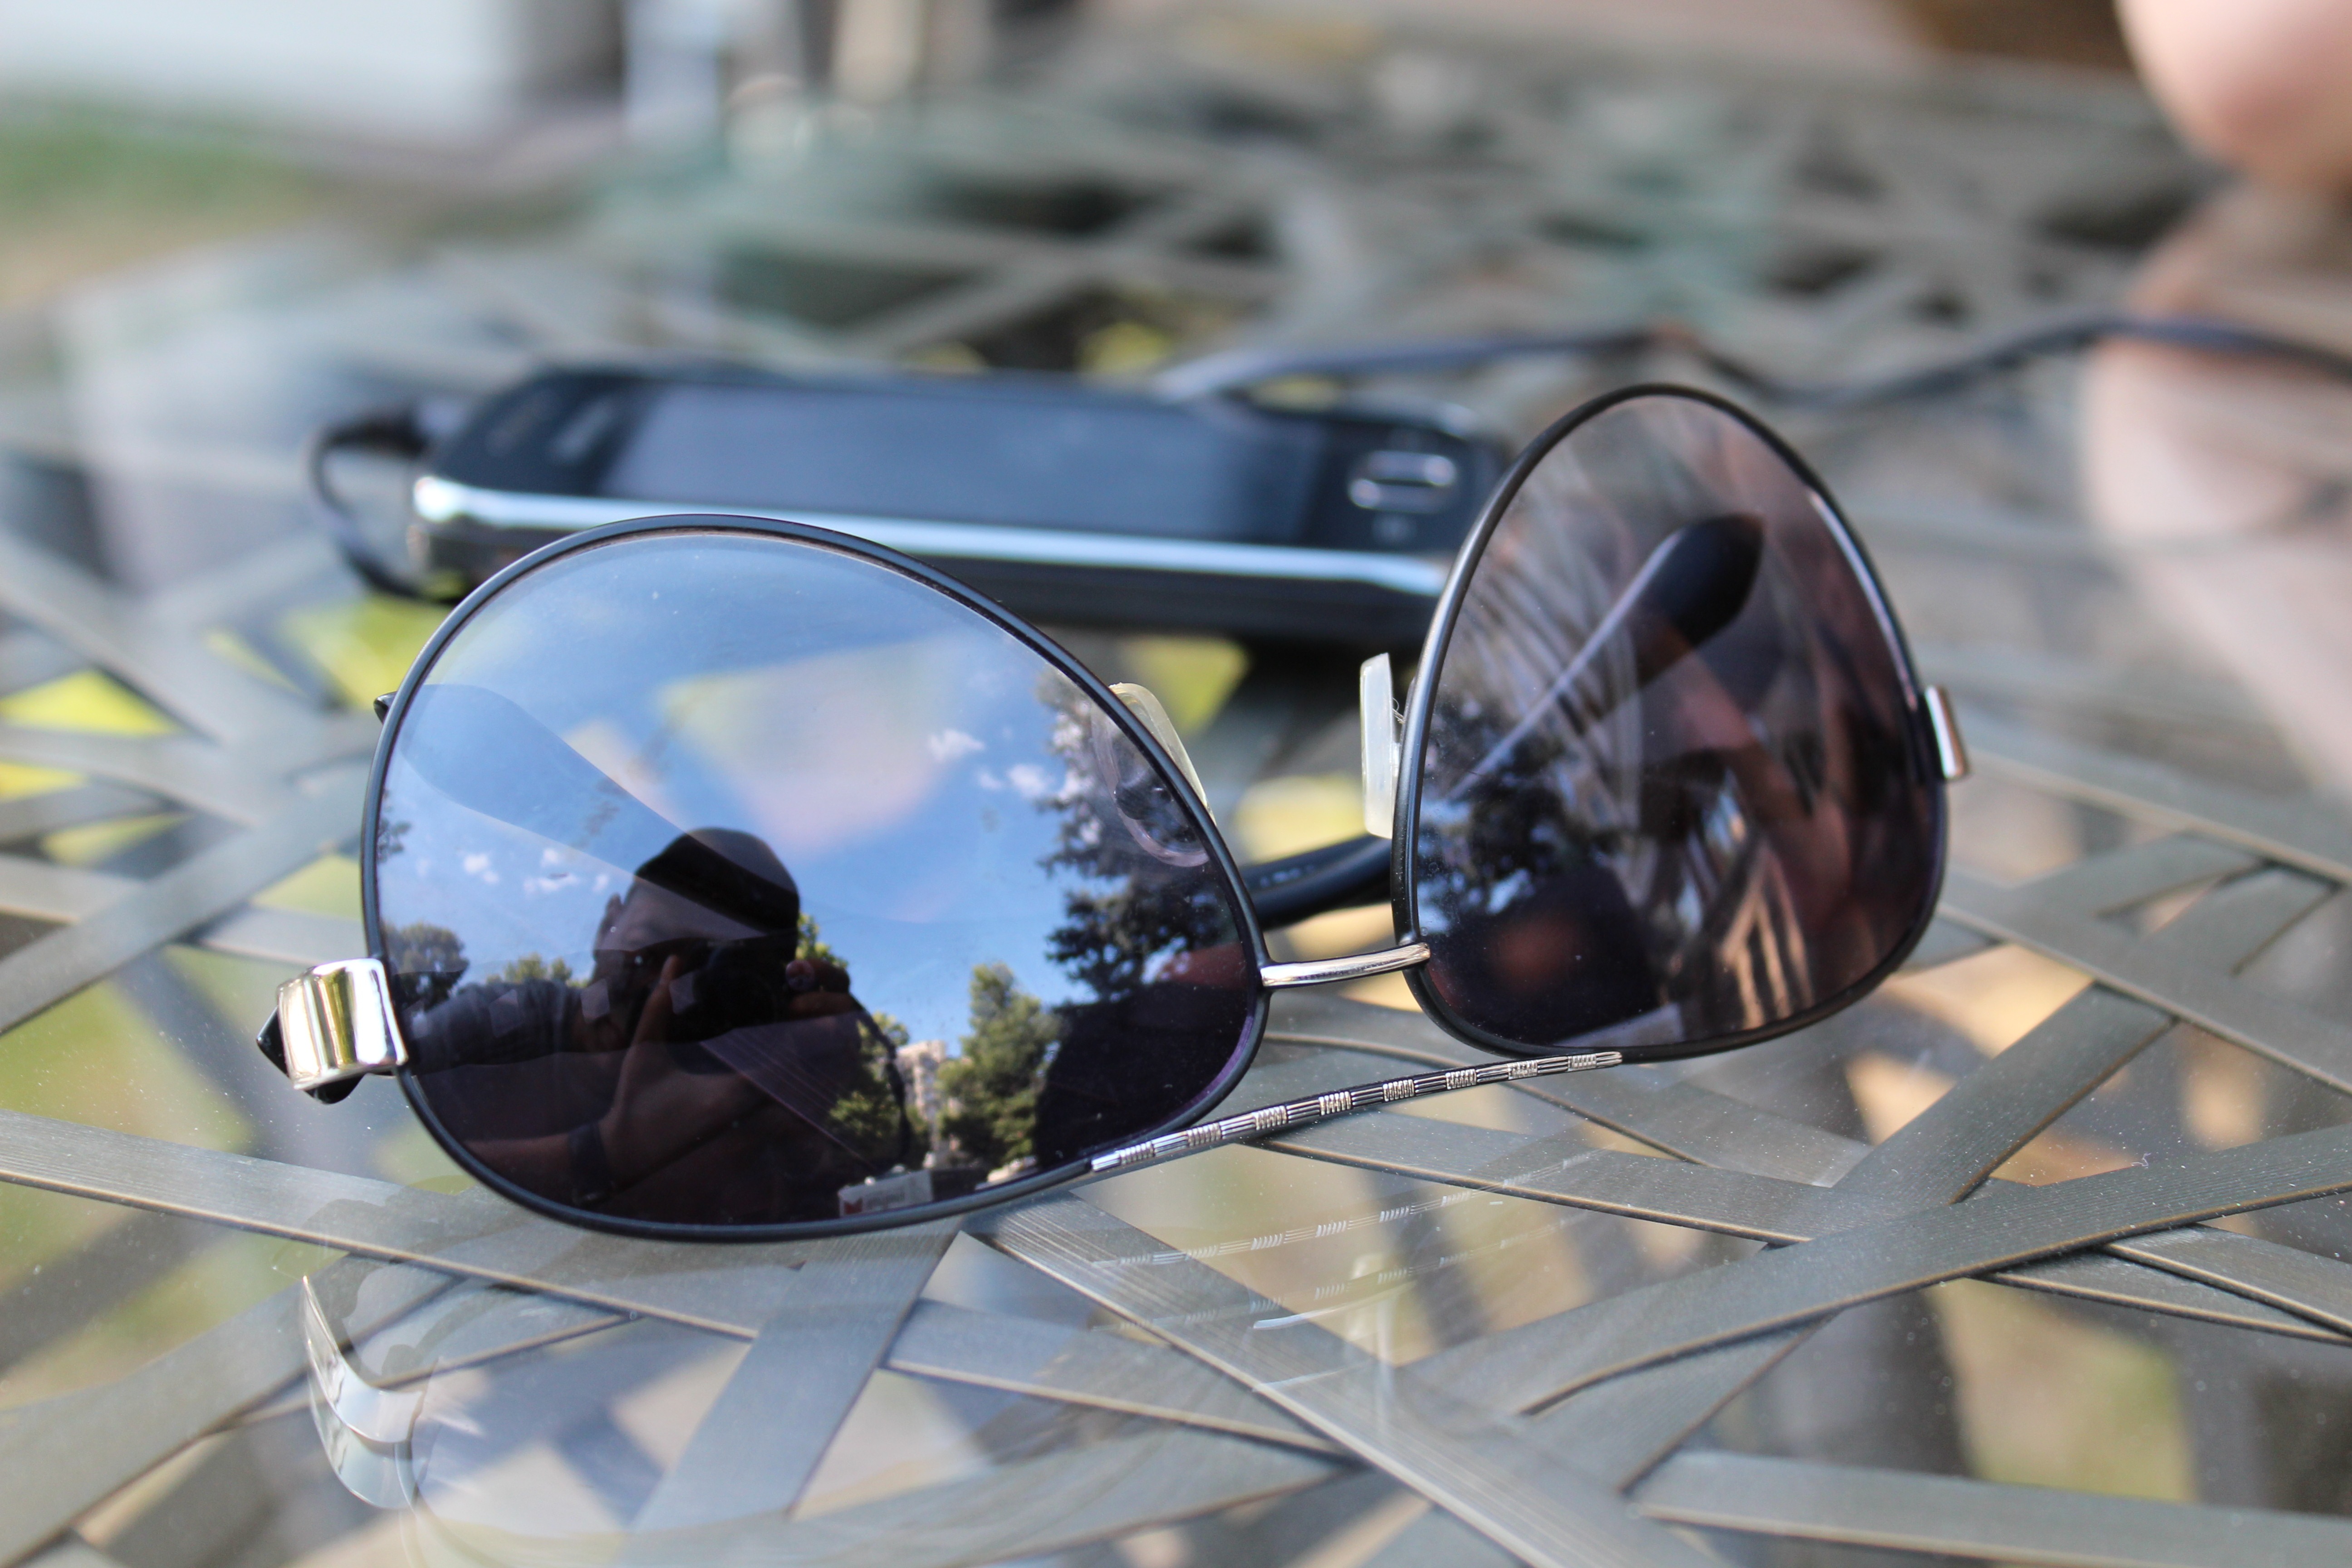
smartphone, mobile, technology, wheel, window, glass, vehicle, phone, mobile phone, sunglasses, glasses, shades, cell